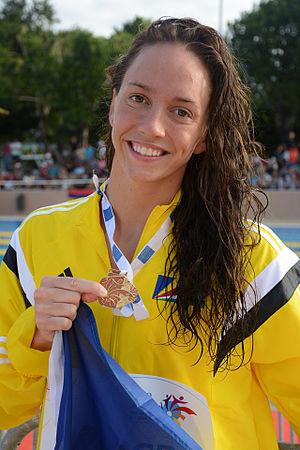
Alexus Laird, née le 11 mars 1993 à Kokomo, est une nageuse seychelloise qui a notamment participé aux Jeux olympiques d'été de 2016 sur l'épreuve de 100 mètres dos.